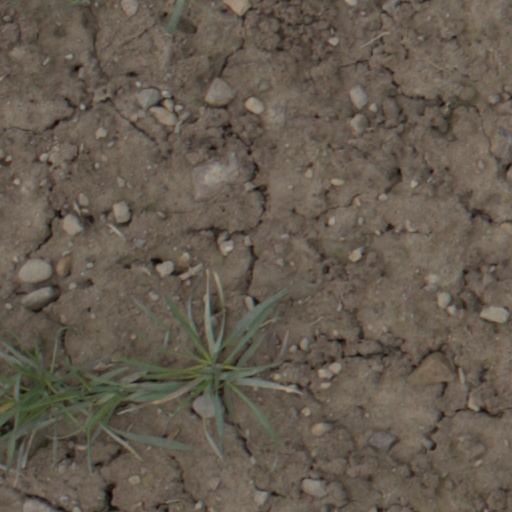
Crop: wheat